WITI (TV)

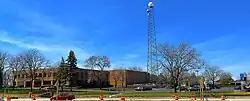
WITI's studios in Brown Deer, seen across North Green Bay Road (WI 57)

On May 23, 1994, as part of a broad deal that also saw News Corporation acquire a 20% equity interest in the company, New World Communications signed a long-term agreement to affiliate its nine CBS-, ABC- or NBC-affiliated television stations with Fox, which sought to strengthen its affiliate portfolio after the National Football League (NFL) accepted the network's $1.58 billion bid for the television rights to the National Football Conference (NFC)—a four-year contract that began with the 1994 NFL season—on December 18, 1993. WITI-TV was among the stations involved in the Fox agreement, which also initially included four of New World's other existing CBS-affiliated stations—WJBK-TV, WJW-TV, WTVT and WAGA-TV—and four additional stations—CBS affiliate KSAZ-TV in Phoenix, ABC affiliates WBRC-TV in Birmingham and WGHP in Greensboro–Winston-Salem–High Point, North Carolina, and NBC affiliate WDAF-TV in Kansas City—that were part of New World's concurrent $360-million acquisition of Great American Communications's television properties. (The agreement would subsequently be amended to include four additional stations that New World acquired later that month from Argyle Television Holdings.) At the time, Fox's owned-and-operated and affiliate stations were mostly UHF outlets that had limited to no prior history as major network affiliates, among them its existing Milwaukee outlet, WCGV-TV, which had been affiliated with Fox since the network inaugurated prime time programming in April 1987. Although WCGV had become a formidable competitor to rival independent WVTV, Fox found the prospect to having its programming carried on a VHF station too much to resist. Its news department had been long-respected and well-awarded, and had spent most of the last two decades in a spirited battle with WISN-TV for second place in total day and news viewership behind WTMJ-TV (channel 4). While channel 6 was in third place by the time the switch was announced, it was in a far stronger market position than its ratings indicated.